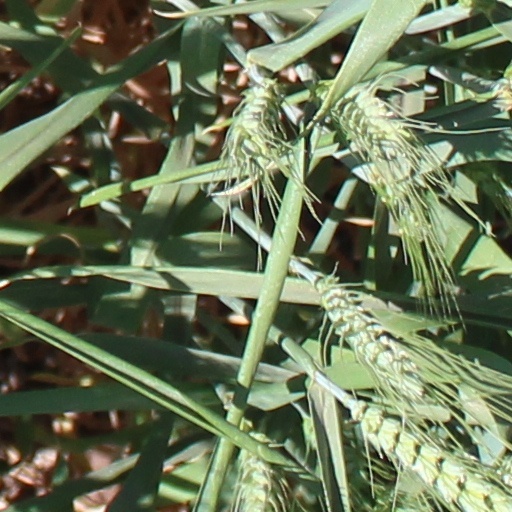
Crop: wheat